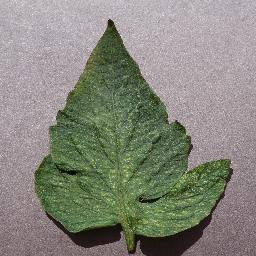
Label: Tomato___Spider_mites Two-spotted_spider_mite